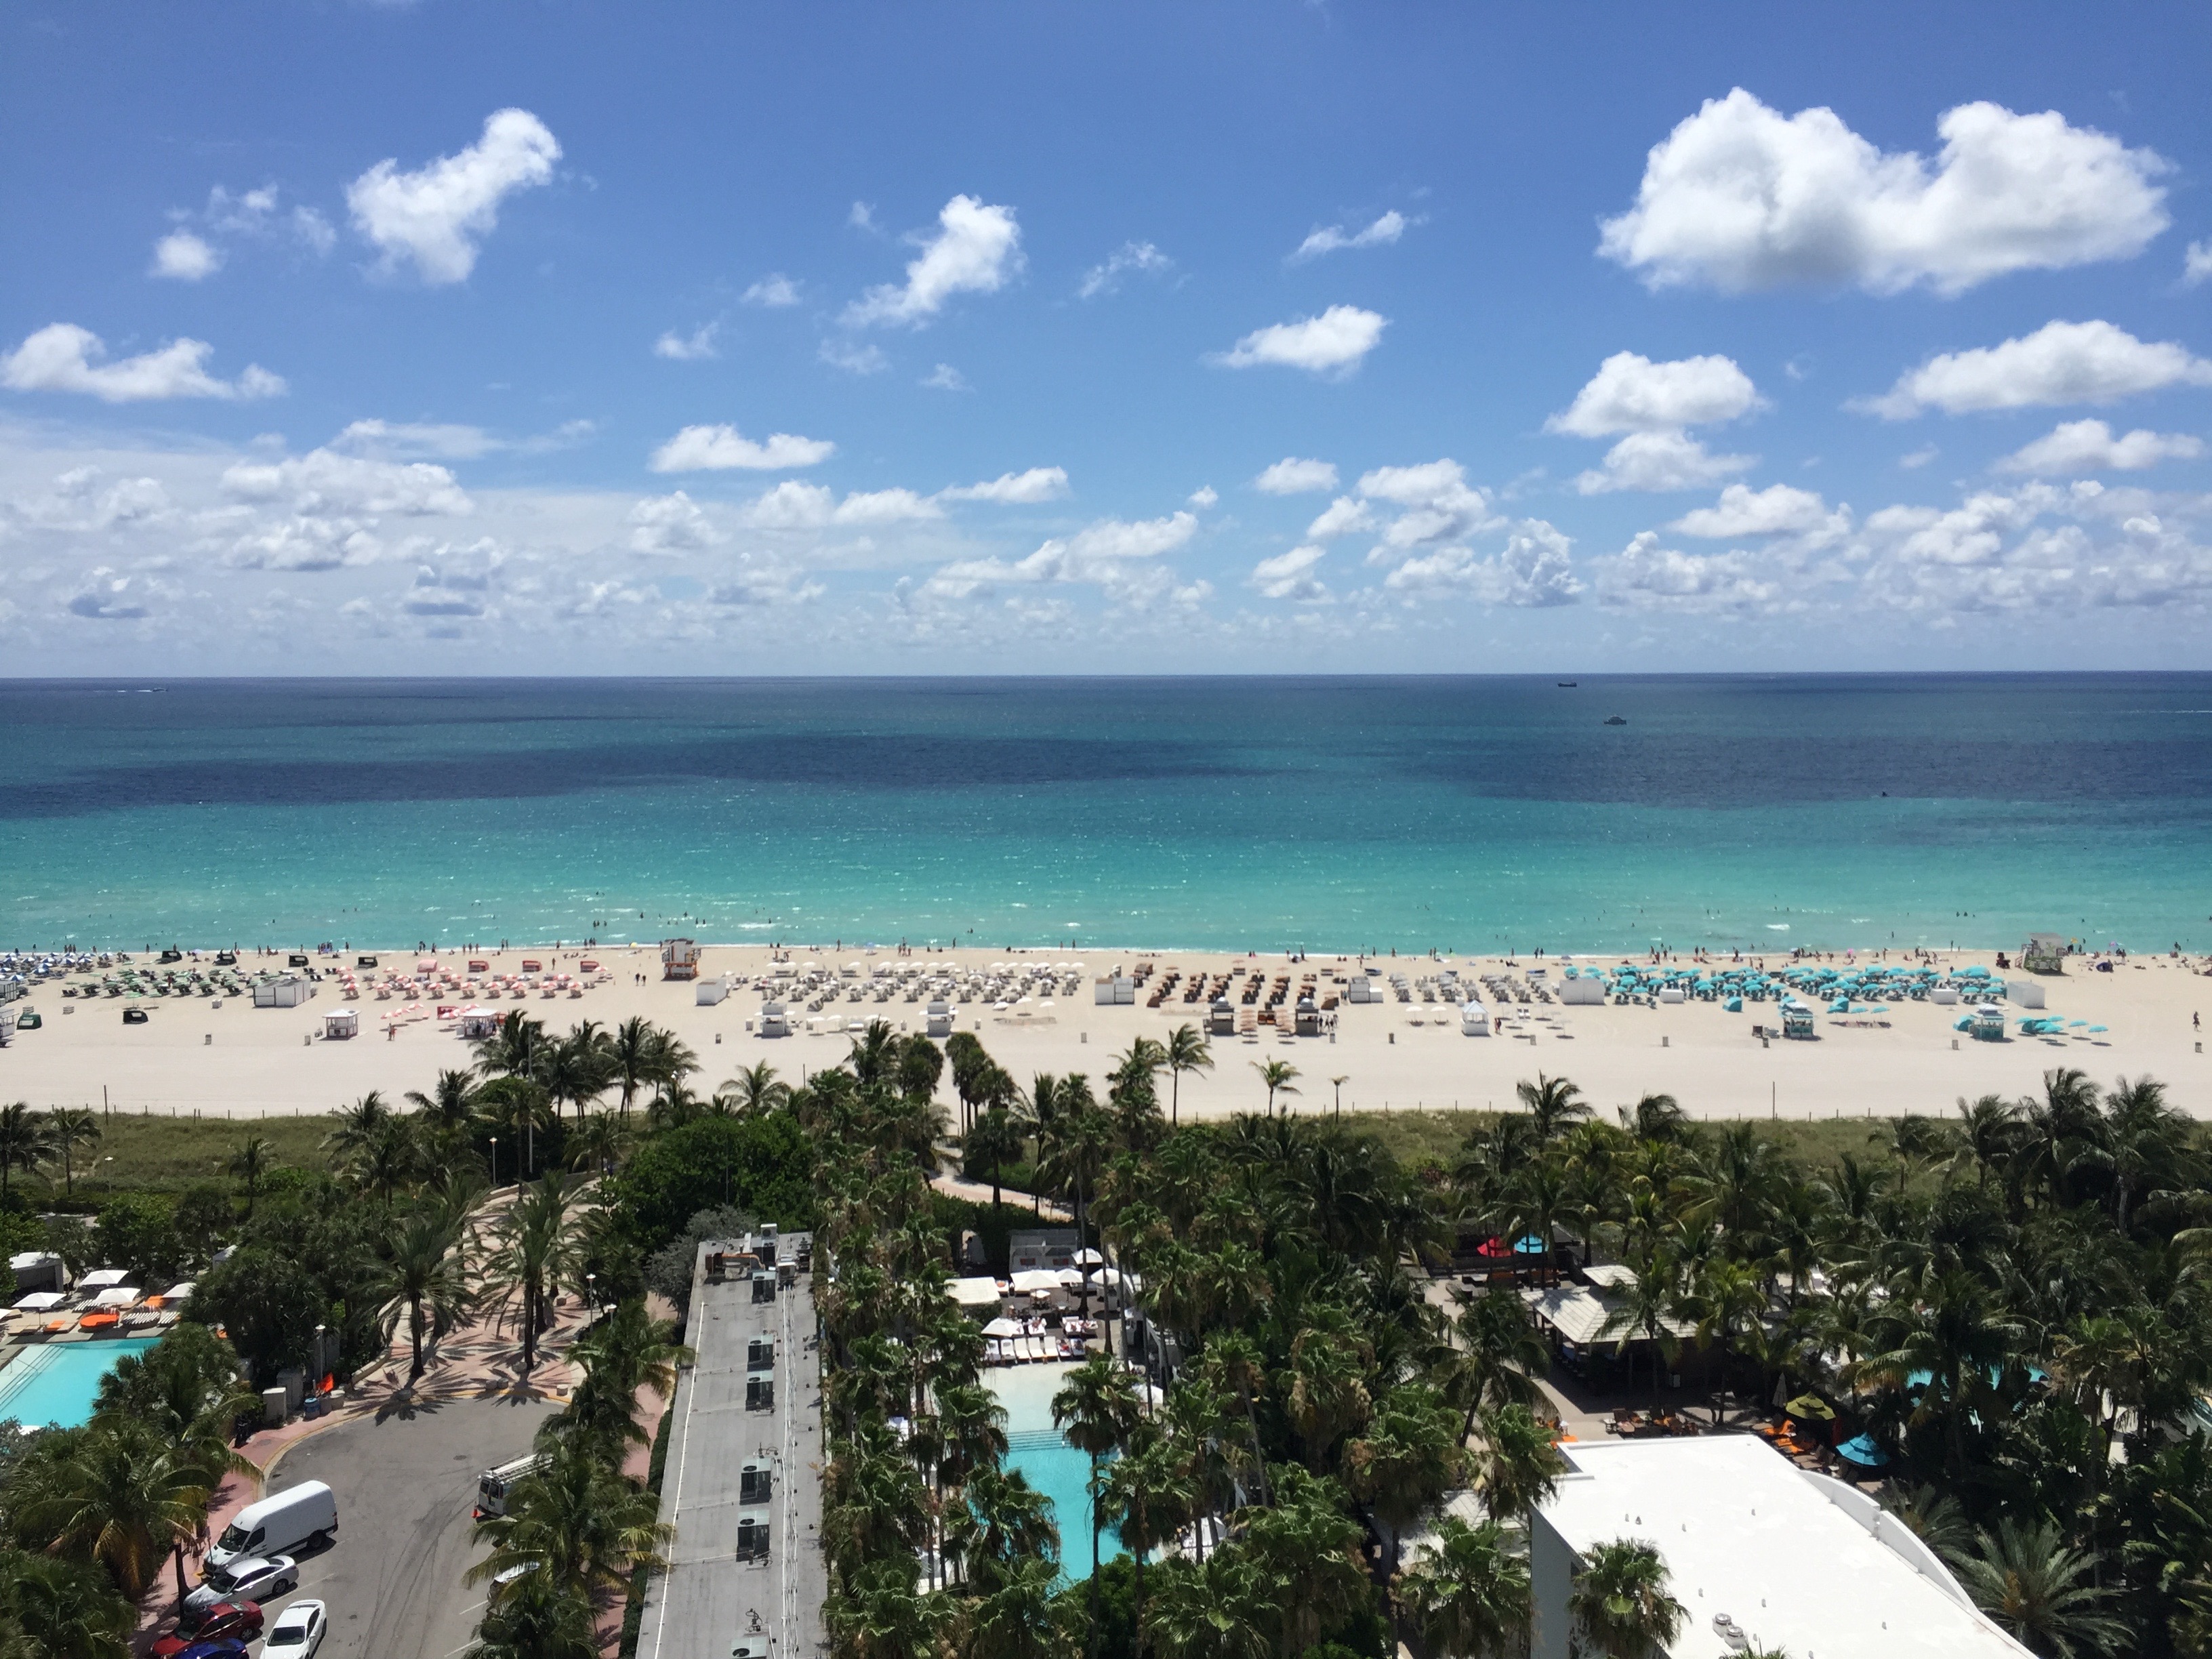
beach, florida, aerial, sunny, pool, cloud, water, sky, plant, building, blue, azure, tree, travel, coastal and oceanic landforms, arecales, horizon, landscape, aqua, leisure, city, palm tree, condominium, sand, cumulus, caribbean, tropics, resort town, island, ocean, resort, coast, swimming pool, apartment, tourism, bay, holiday, vacation, shoal, house, natural landscape, wind wave, inlet, mixed use, bird's eye view, sea